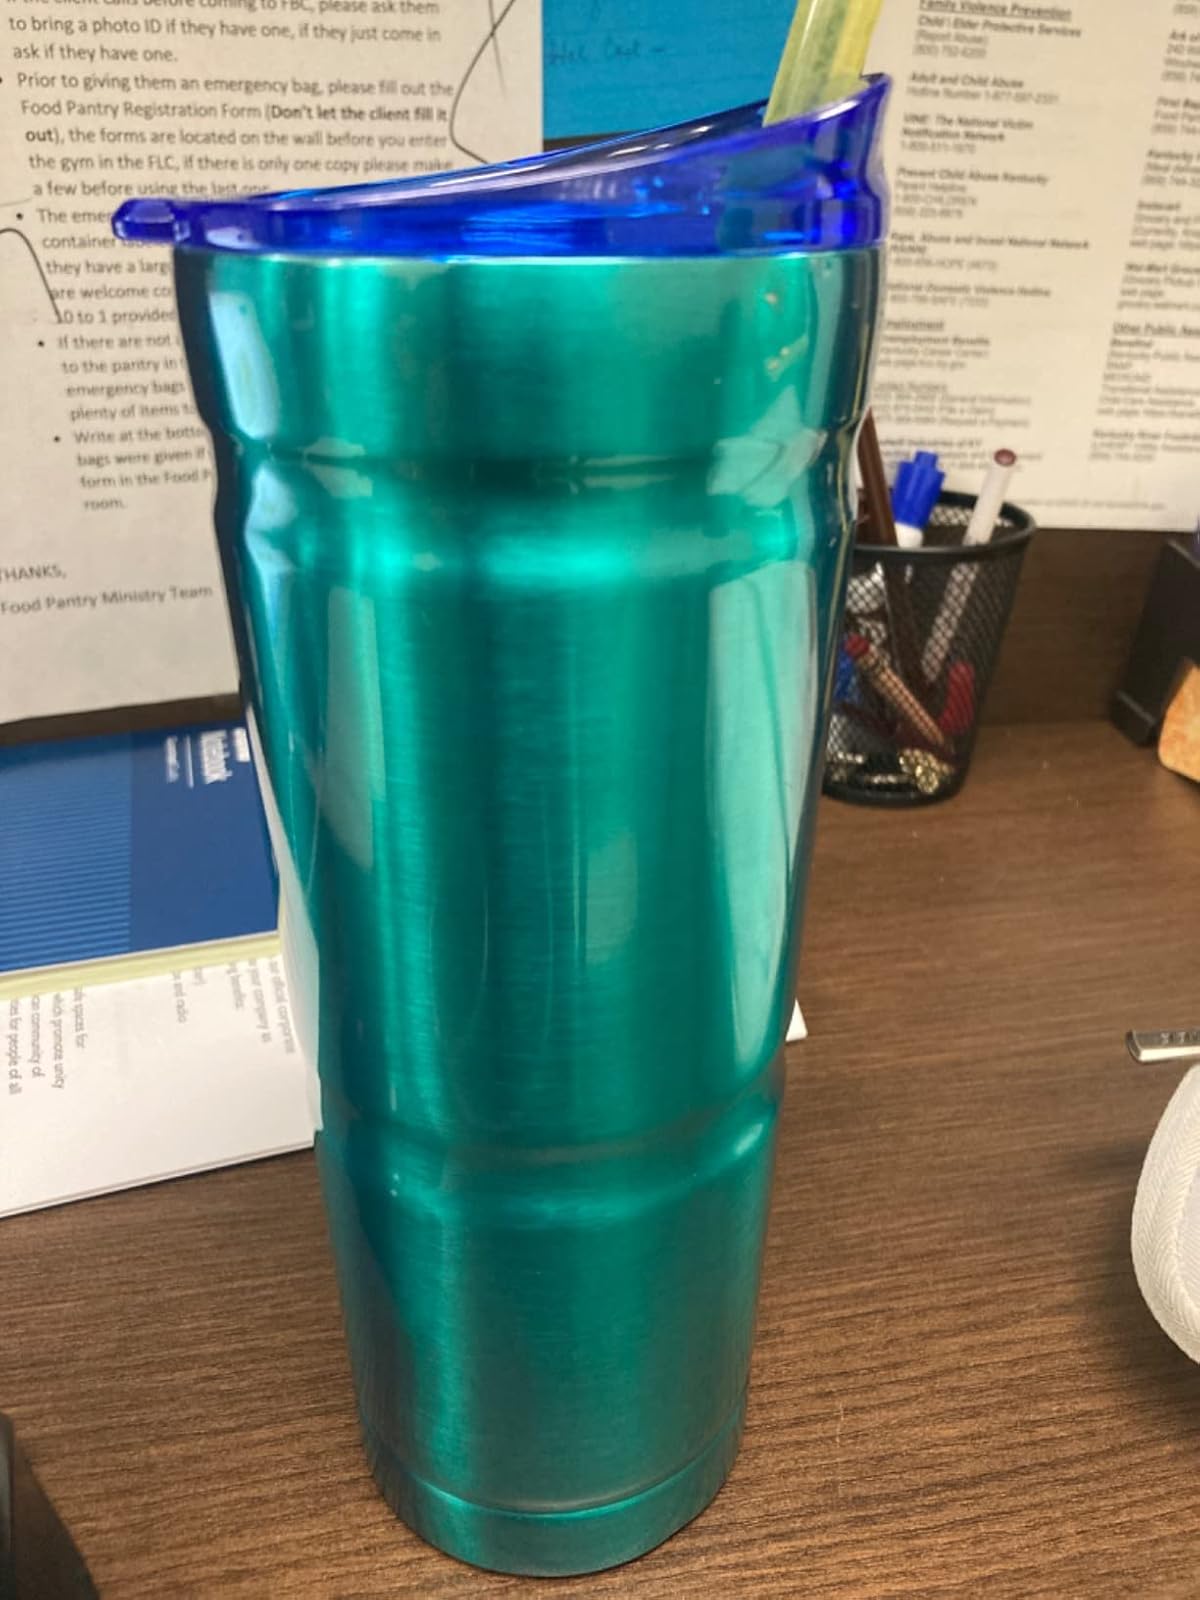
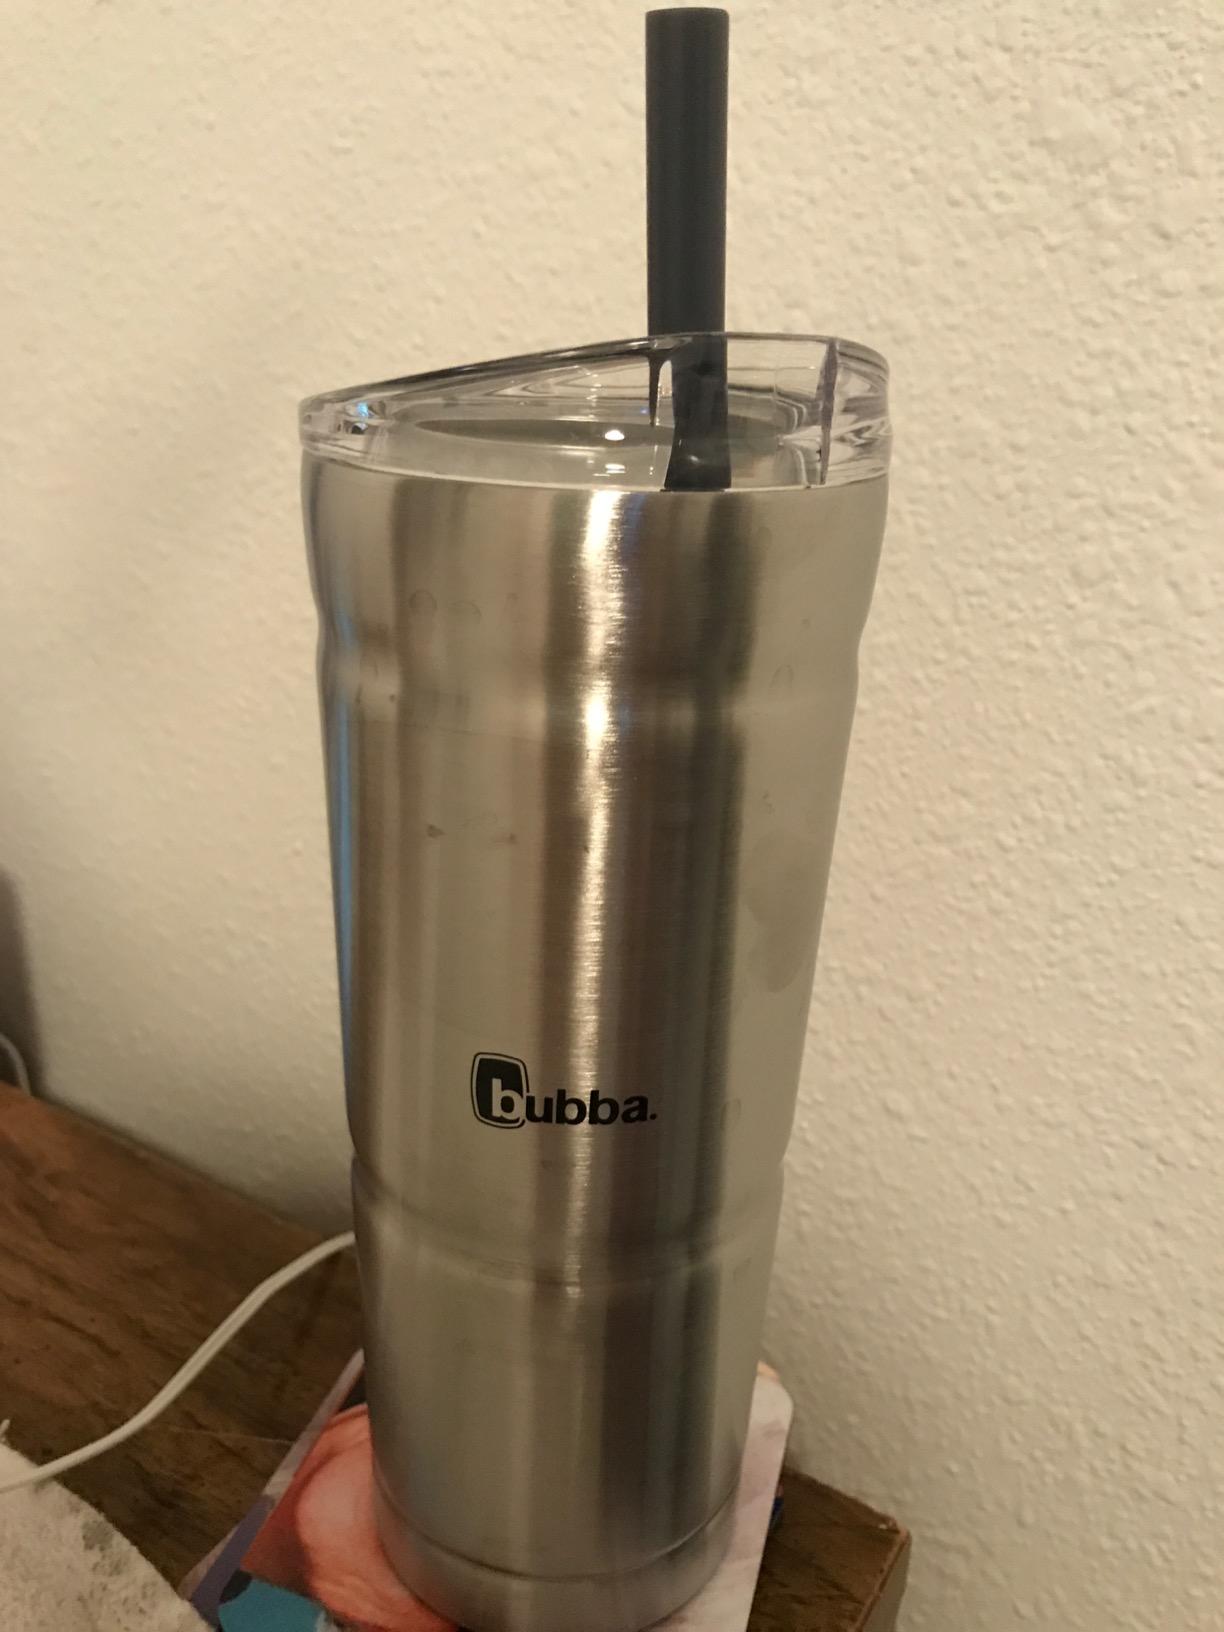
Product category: items_tea
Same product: no